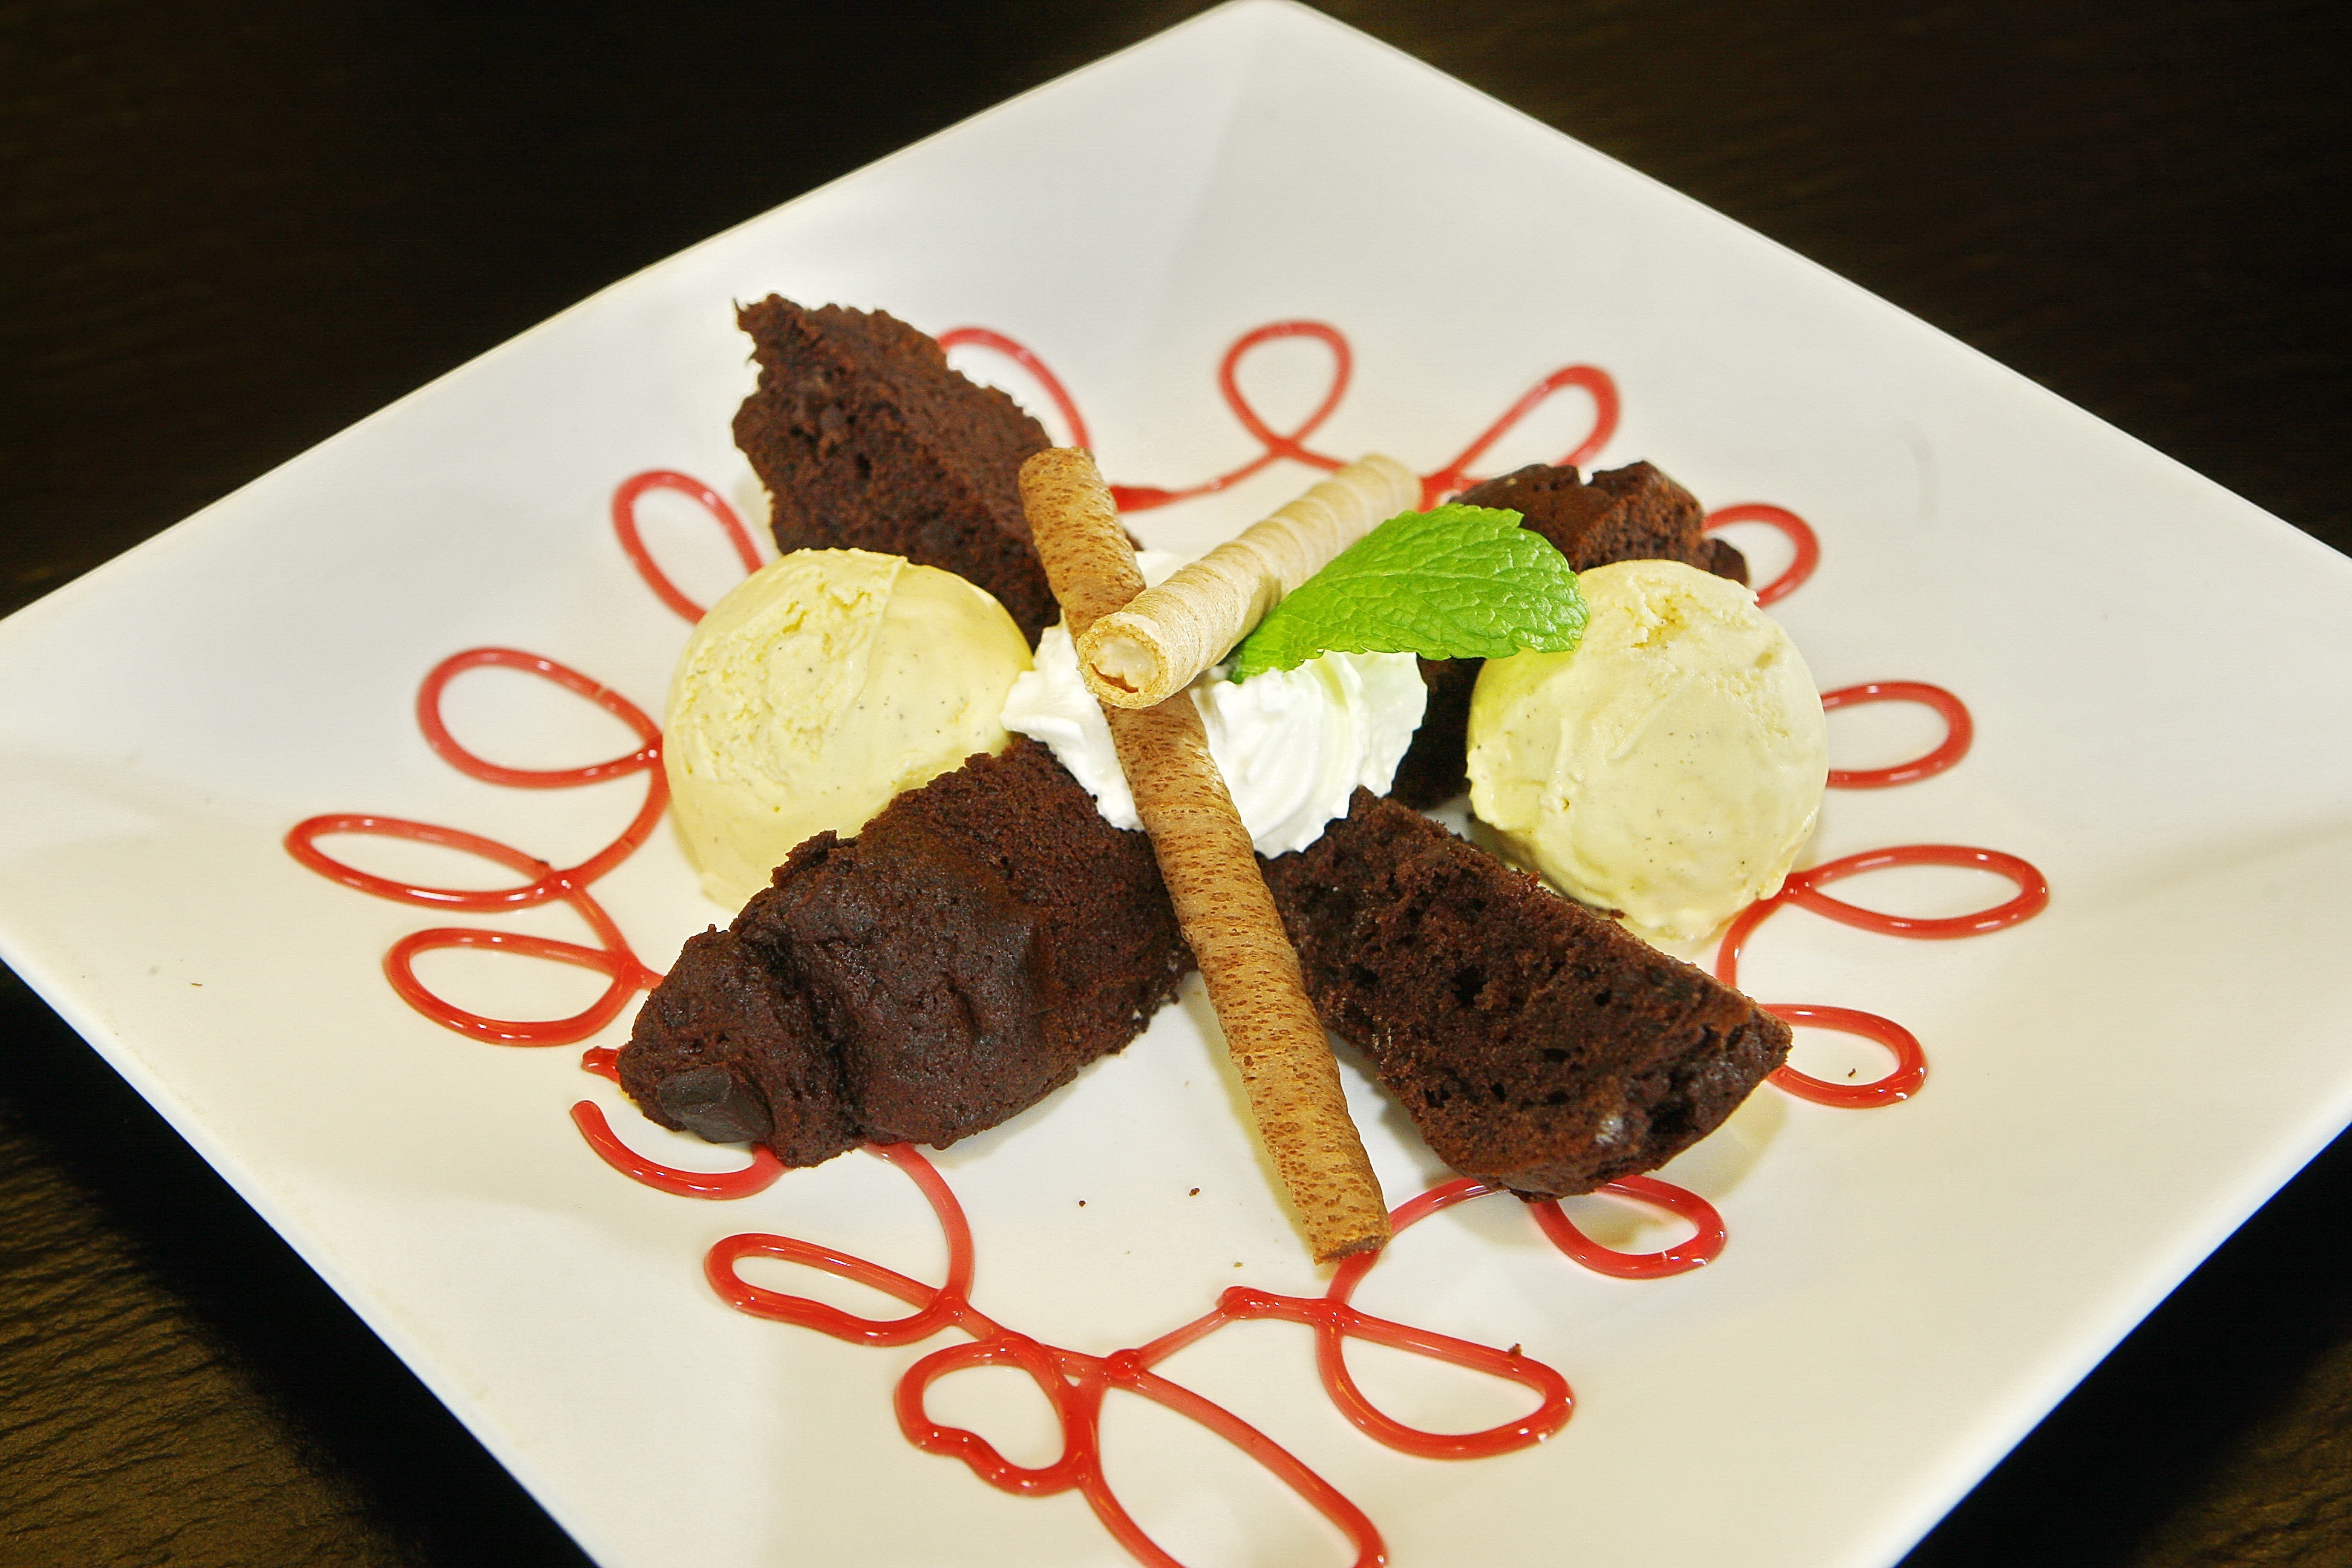
dish, meal, food, chocolate, baking, ice cream, dessert, cuisine, cake, chocolate cake, whipped cream, garnish, jelly, dining, beautiful, comfort, sweetness, refreshments, taste, served, vanilla ice cream, spearmint, snack food, chocolate brownie